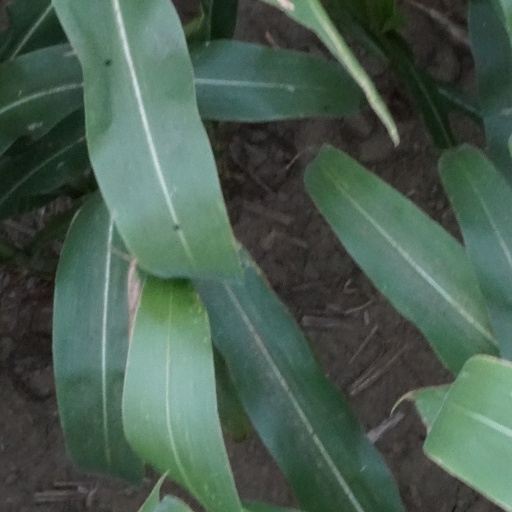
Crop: maize; corn